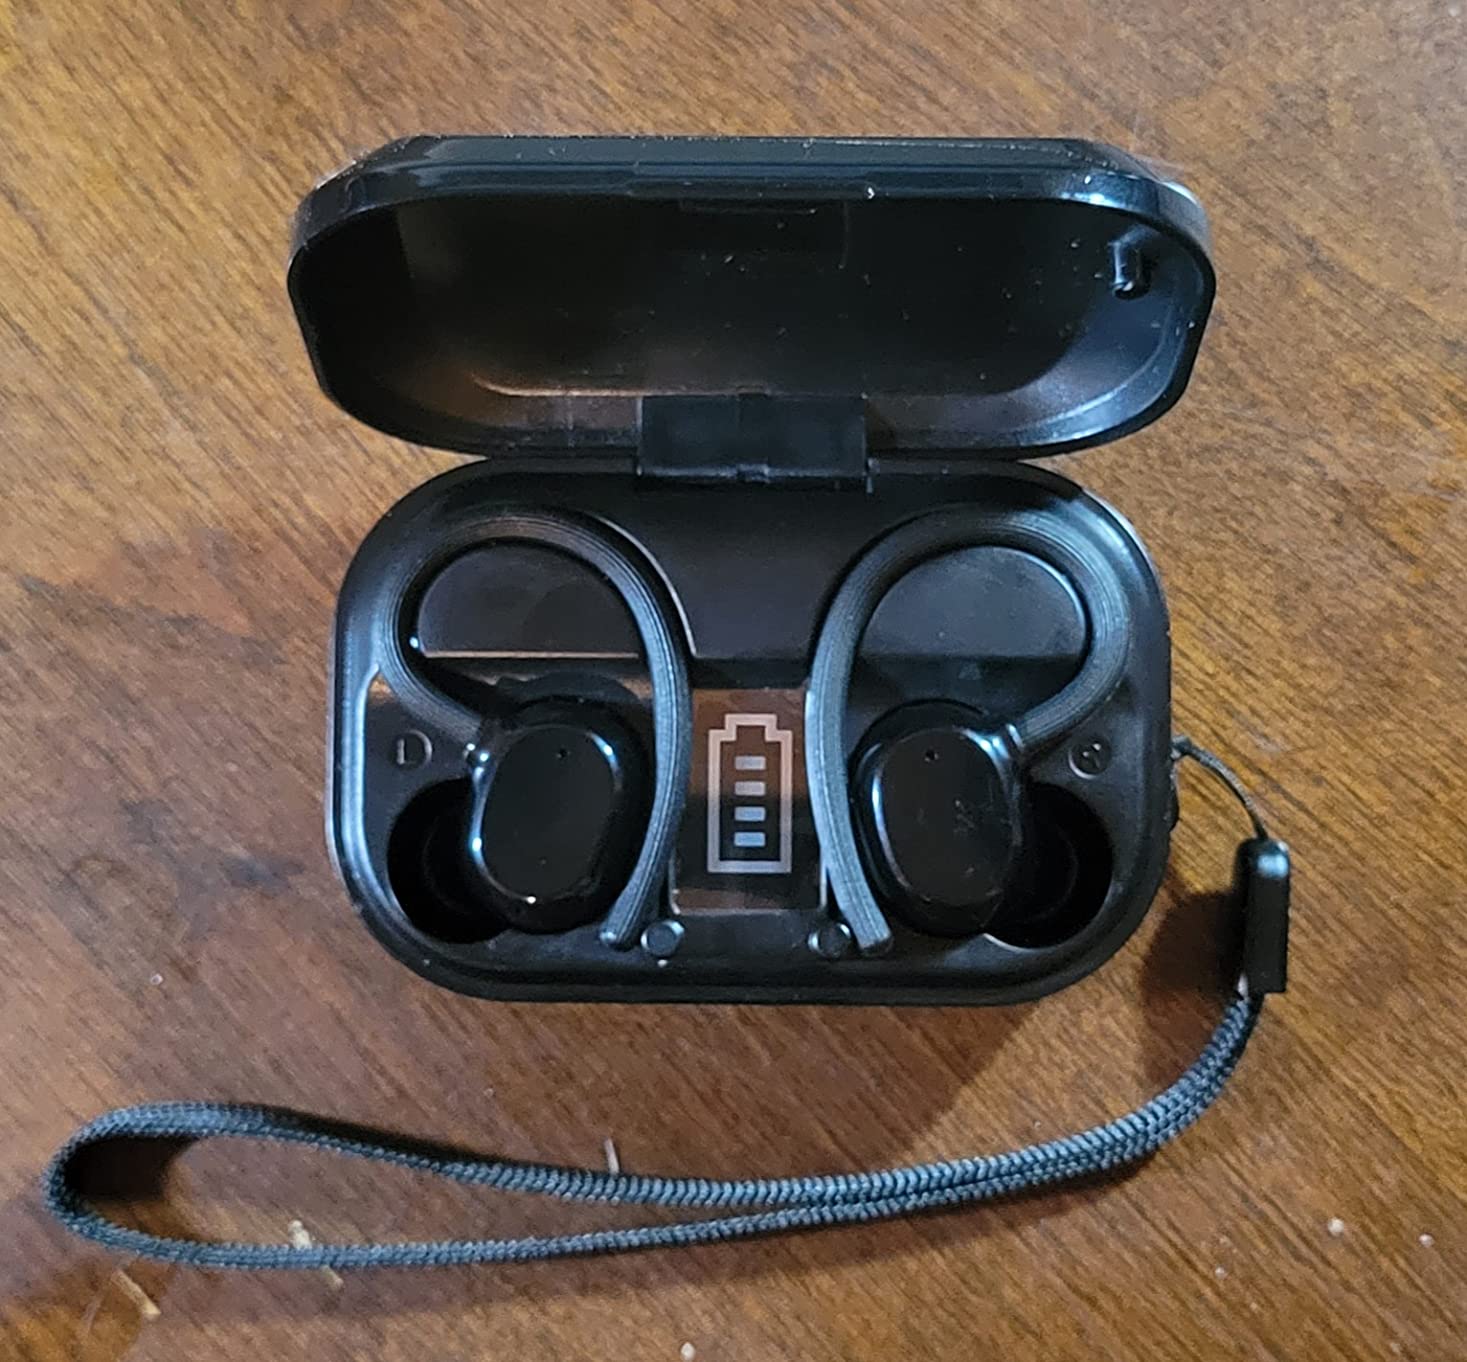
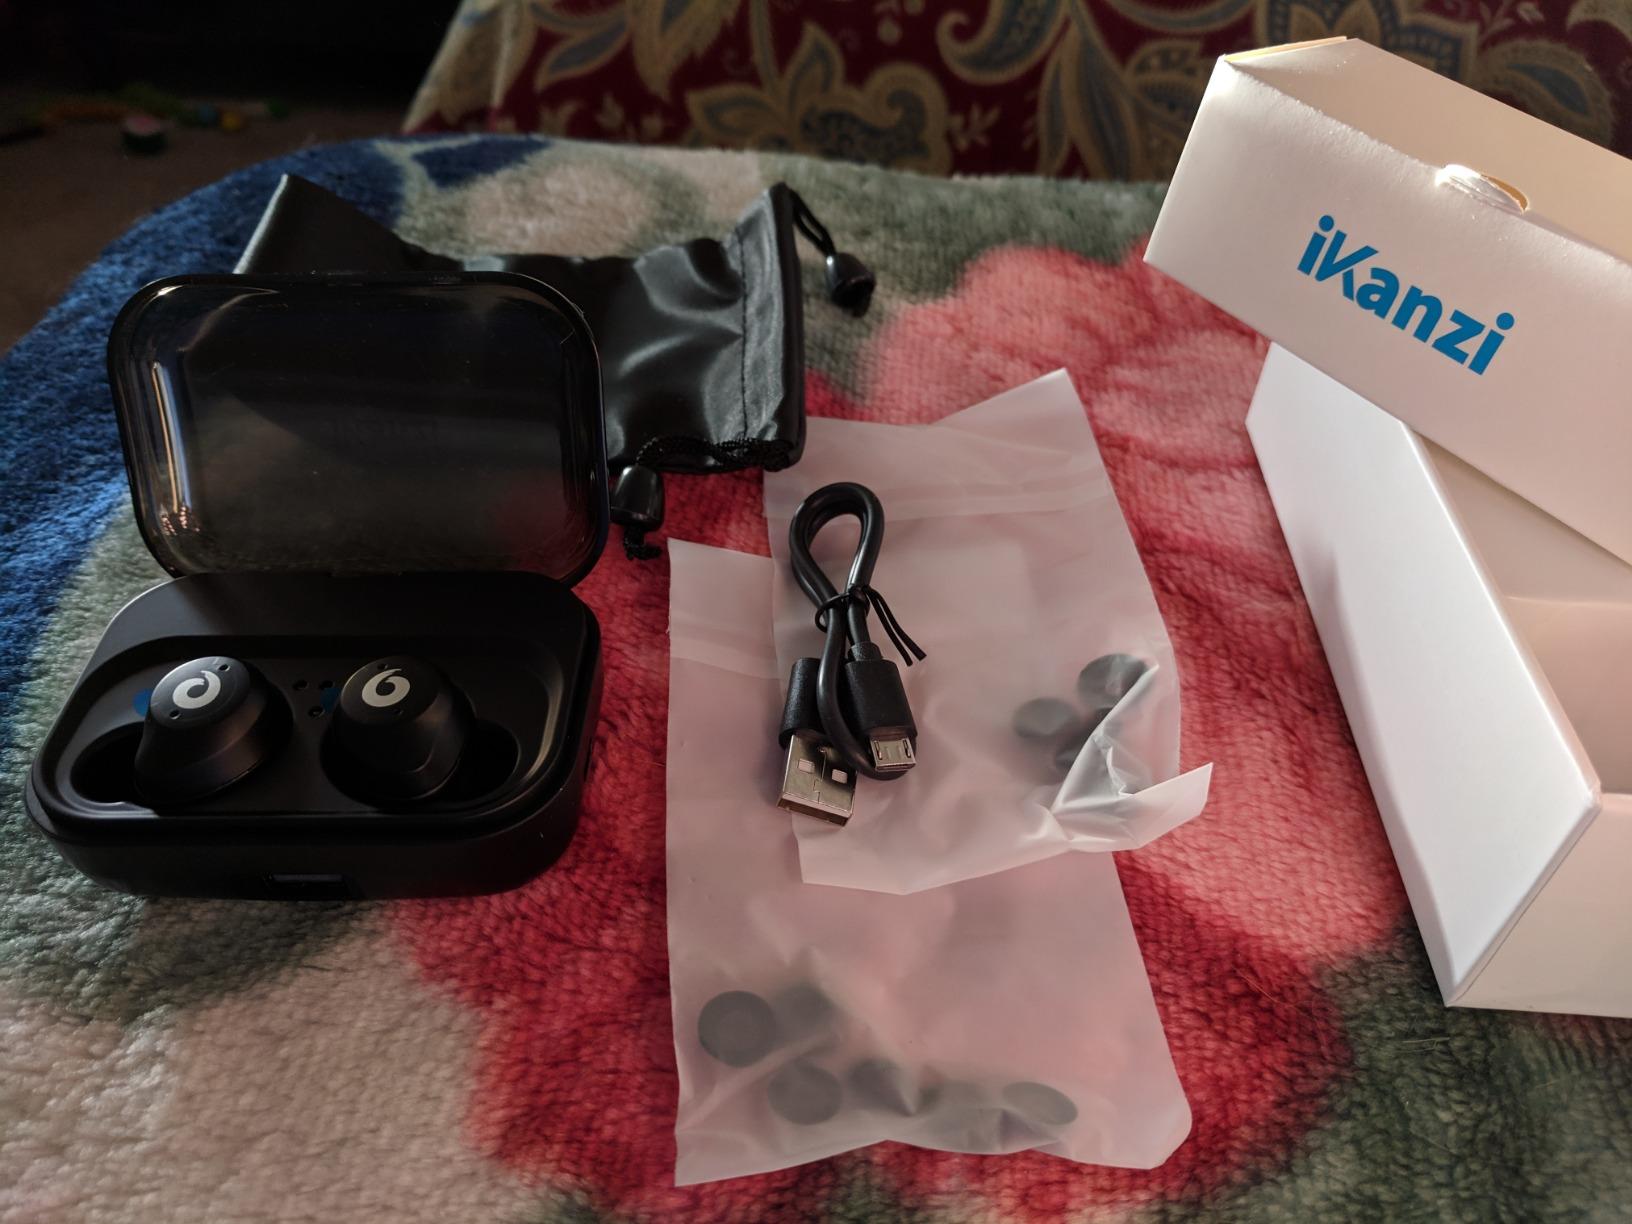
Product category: earbuds
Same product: no